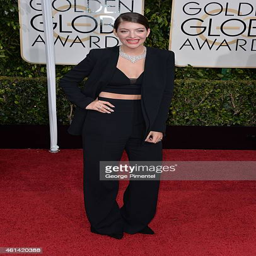
dream pop artist attends awards